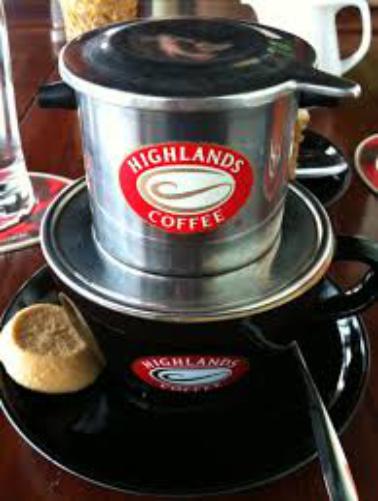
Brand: Highlands Coffee
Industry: Food